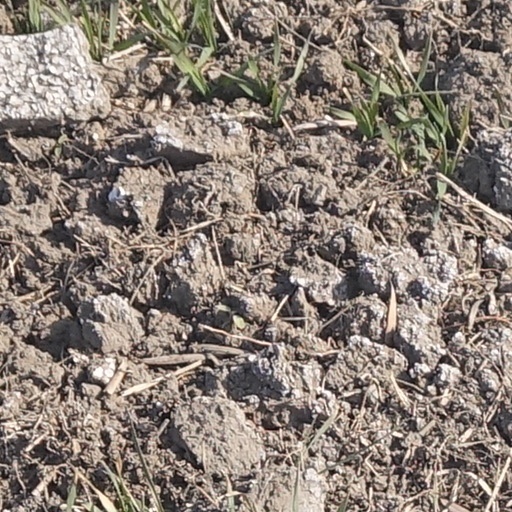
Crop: wheat